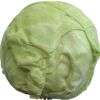
Label: Cabbage white 1